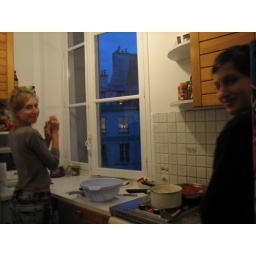
van and rach in the kitchen